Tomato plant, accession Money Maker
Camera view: tilt-top (135 deg); turntable rotation: 300 degrees
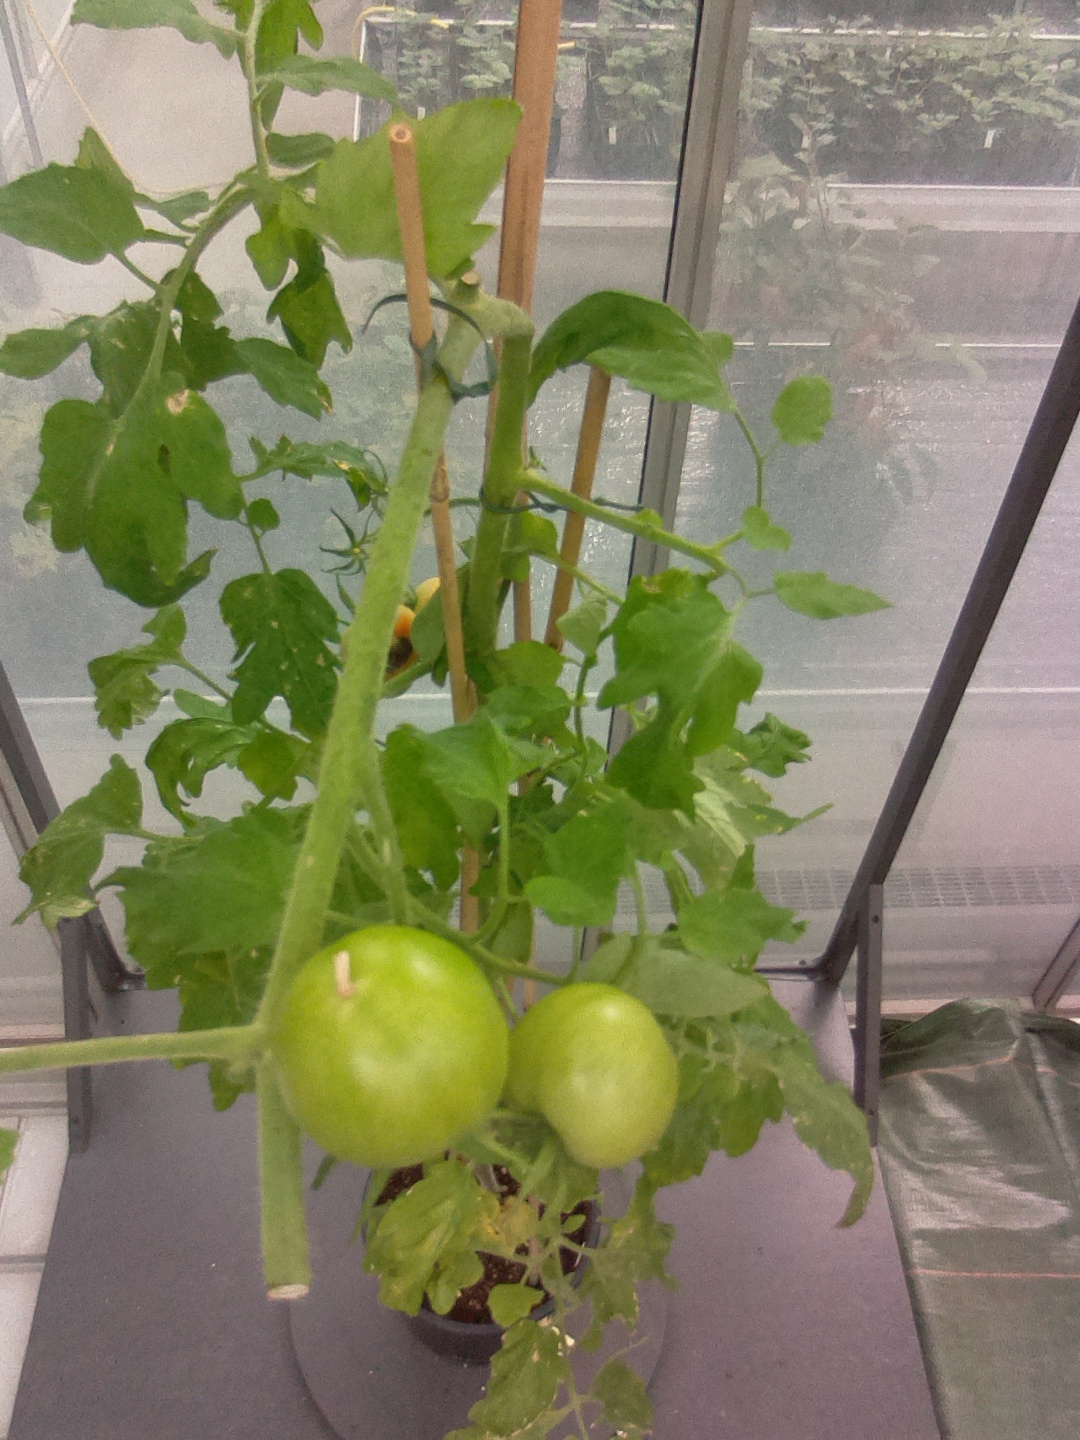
BBCH growth stage 80: fruits start showing typical ripe color (orange -> red)